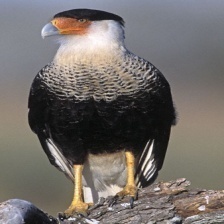
Species: CRESTED CARACARA
Scientific name: CARACARA CHERIWAY